Microstructure

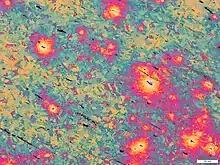
Microstructure of a spiral tube originating from the 12th-13th century cemetery from Kukruse, Estonia. Copper alloy wire containing tin and lead. The spiral was mounted in plastic and ground. Tint etched with the Klemm's II reagent. Photographed with optical microscope under 200x magnification.

To quantify microstructural features, both morphological and material property must be characterized. Image processing is a robust technique for determination of morphological features such as volume fraction, inclusion morphology, void and crystal orientations. To acquire micrographs, optical as well as electron microscopy are commonly used.